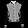
Label: Coat